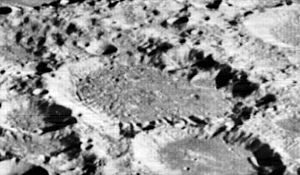
Garavito (månekrater)
Garavito er et nedslagskrater på Månen. Det befinder sig på den sydlige halvkugle på Månens bagside og er opkaldt efter den colombianske astronom Julio Garavito.